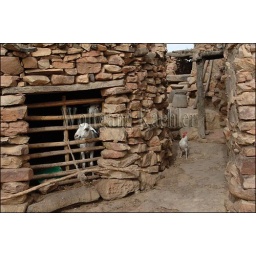
Mali, near bandiagara, dogon country, niogono dogon village, village scene with sheep and chicken